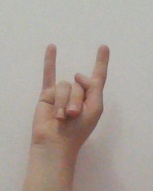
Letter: la